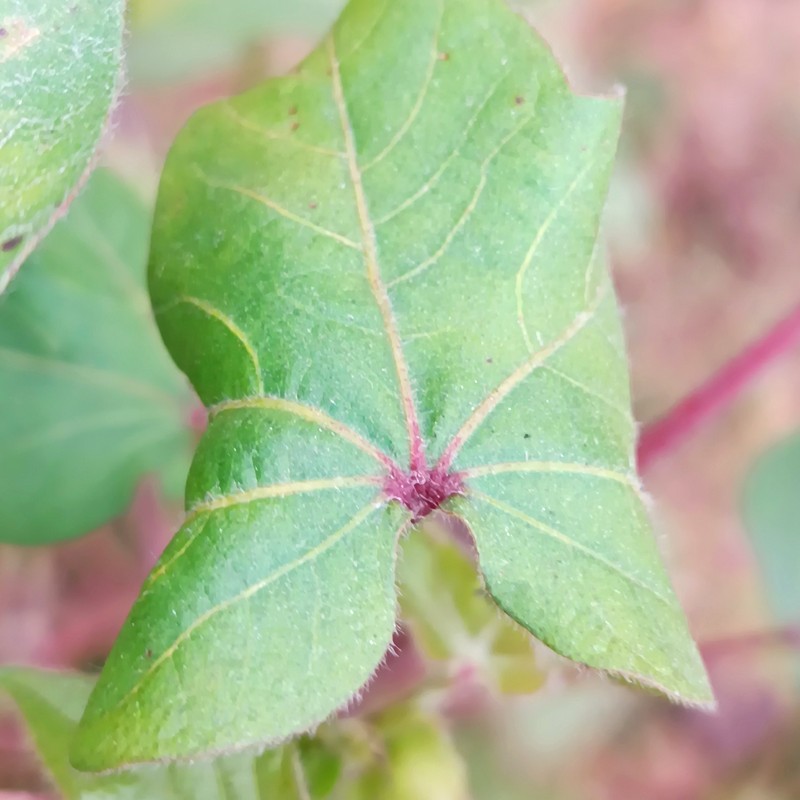
Label: Curl Virus